Sonoma International Film Festival

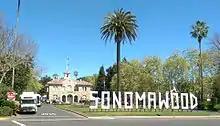
Signage on the Sonoma Plaza during the 2015 Sonoma International Film Festival

Sonoma International Film Festival (SIFF) is a 501 (c)(3) non-profit arts organization, founded in 1997, headquartered in Sonoma, California.